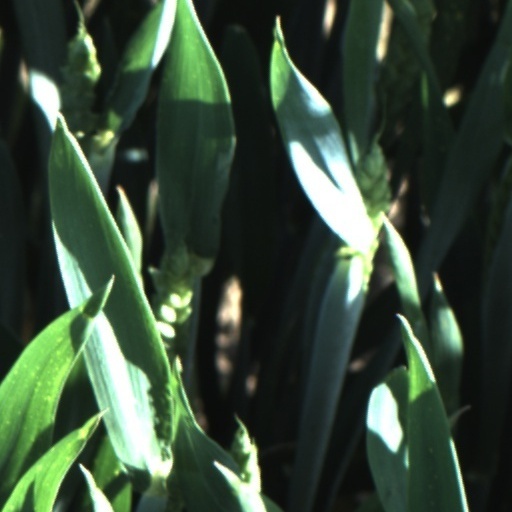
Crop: wheat